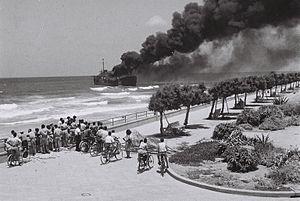
L’Irgoun, de son nom complet Irgoun Zvaï Leoumi, parfois abrégé en I.Z.L., acronyme lui-même lexicalisé en Etzel, est une organisation armée sioniste en Palestine mandataire, née en 1931 d’une scission de la Haganah, et dirigée à partir de 1943 par Menahem Begin.
La guerre israélo-arabe de 1948-1949 commence le 15 mai 1948, au terme du mandat britannique sur la Palestine et après 6 mois de guerre civile entre les populations juives et arabes du pays. Elle se termine avec les différents cessez-le-feu israélo-arabes, conclus entre février et juillet 1949.
L’Altalena est un bateau que l'Irgoun utilisait jusqu'en 1948 pour importer clandestinement des armes. Ce bateau est attaqué et incendié par Tsahal le 22 juin 1948, suivant l'ordre de David Ben Gourion.